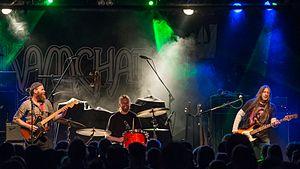
Kamchatka est un power trio suédois très influencé par les groupes de blues rock de la fin des années 1960 et du début des années 1970. Leur son combine des éléments de blues rock, de stoner, de rock psychédélique et de country.